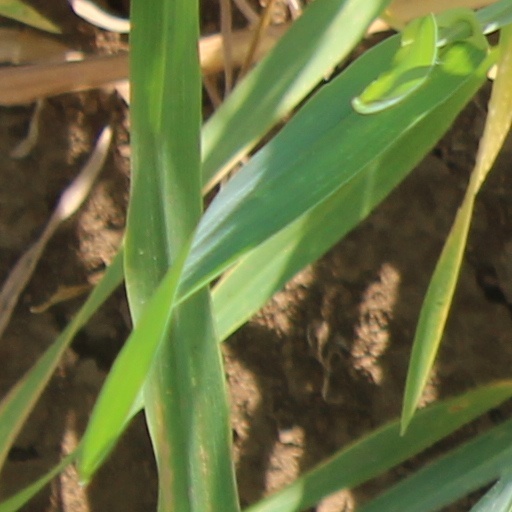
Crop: wheat